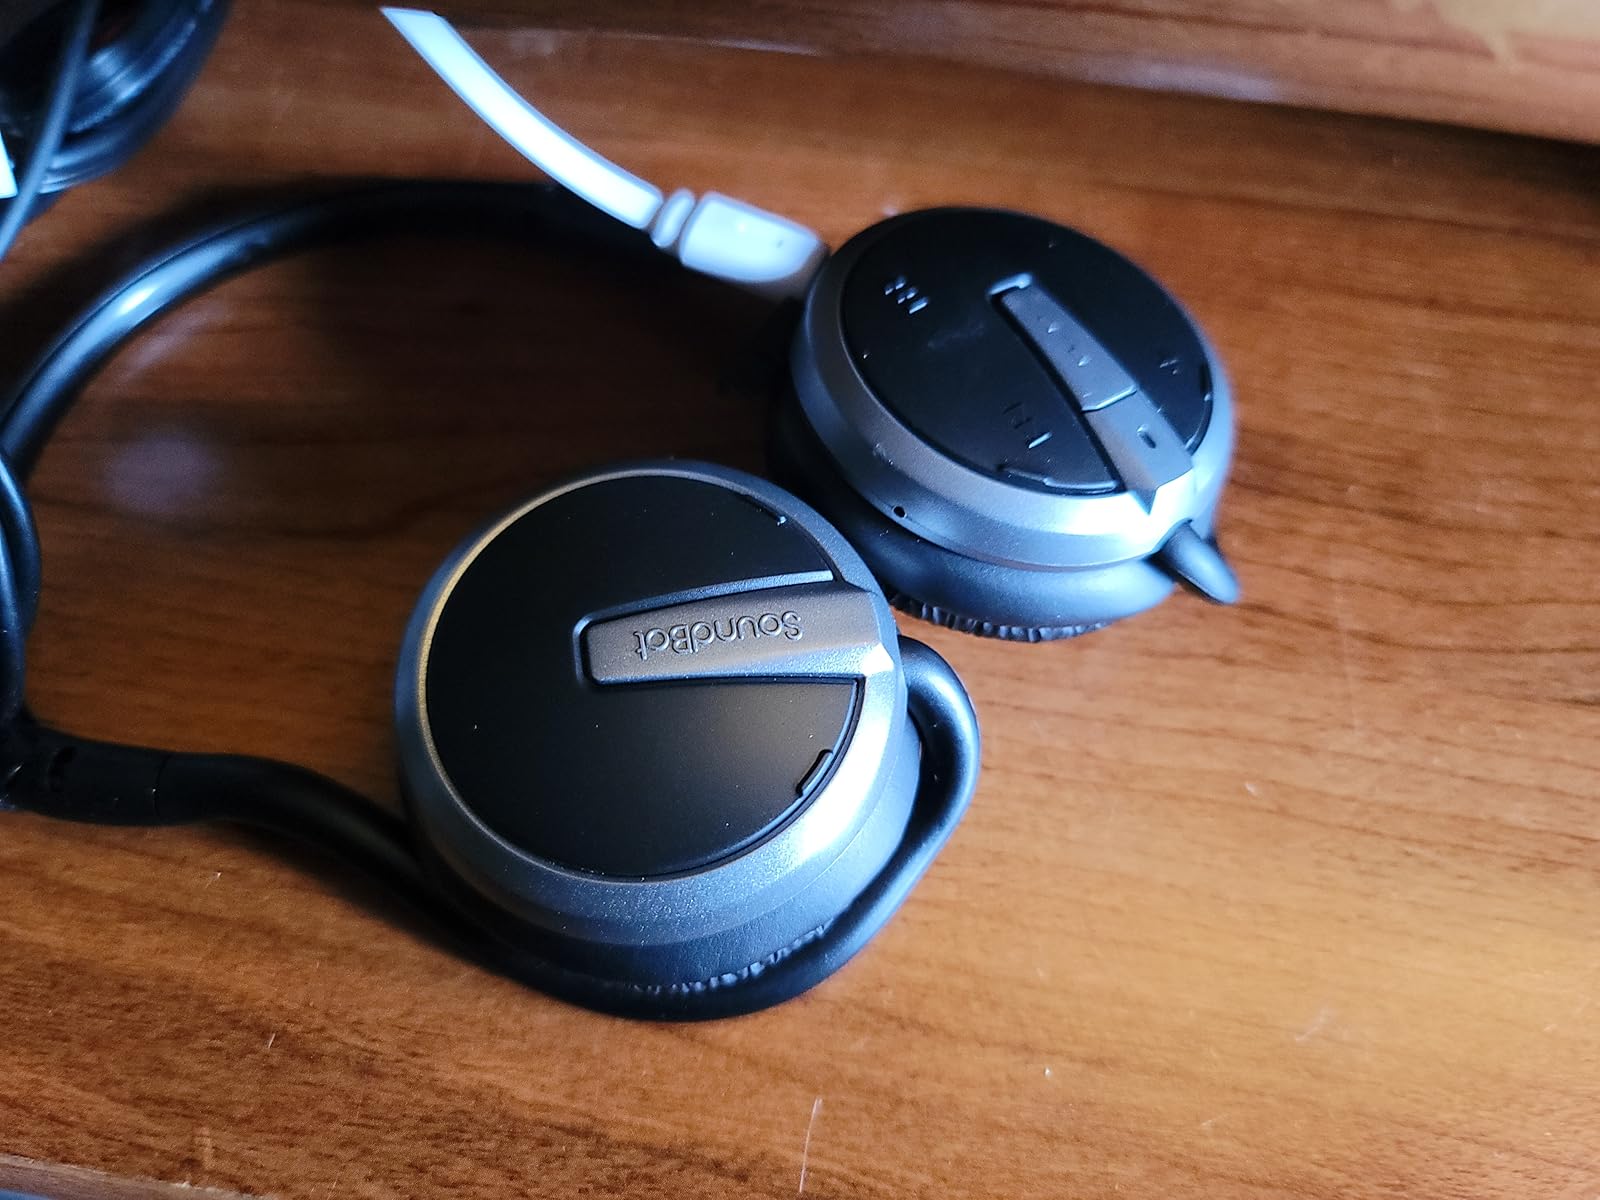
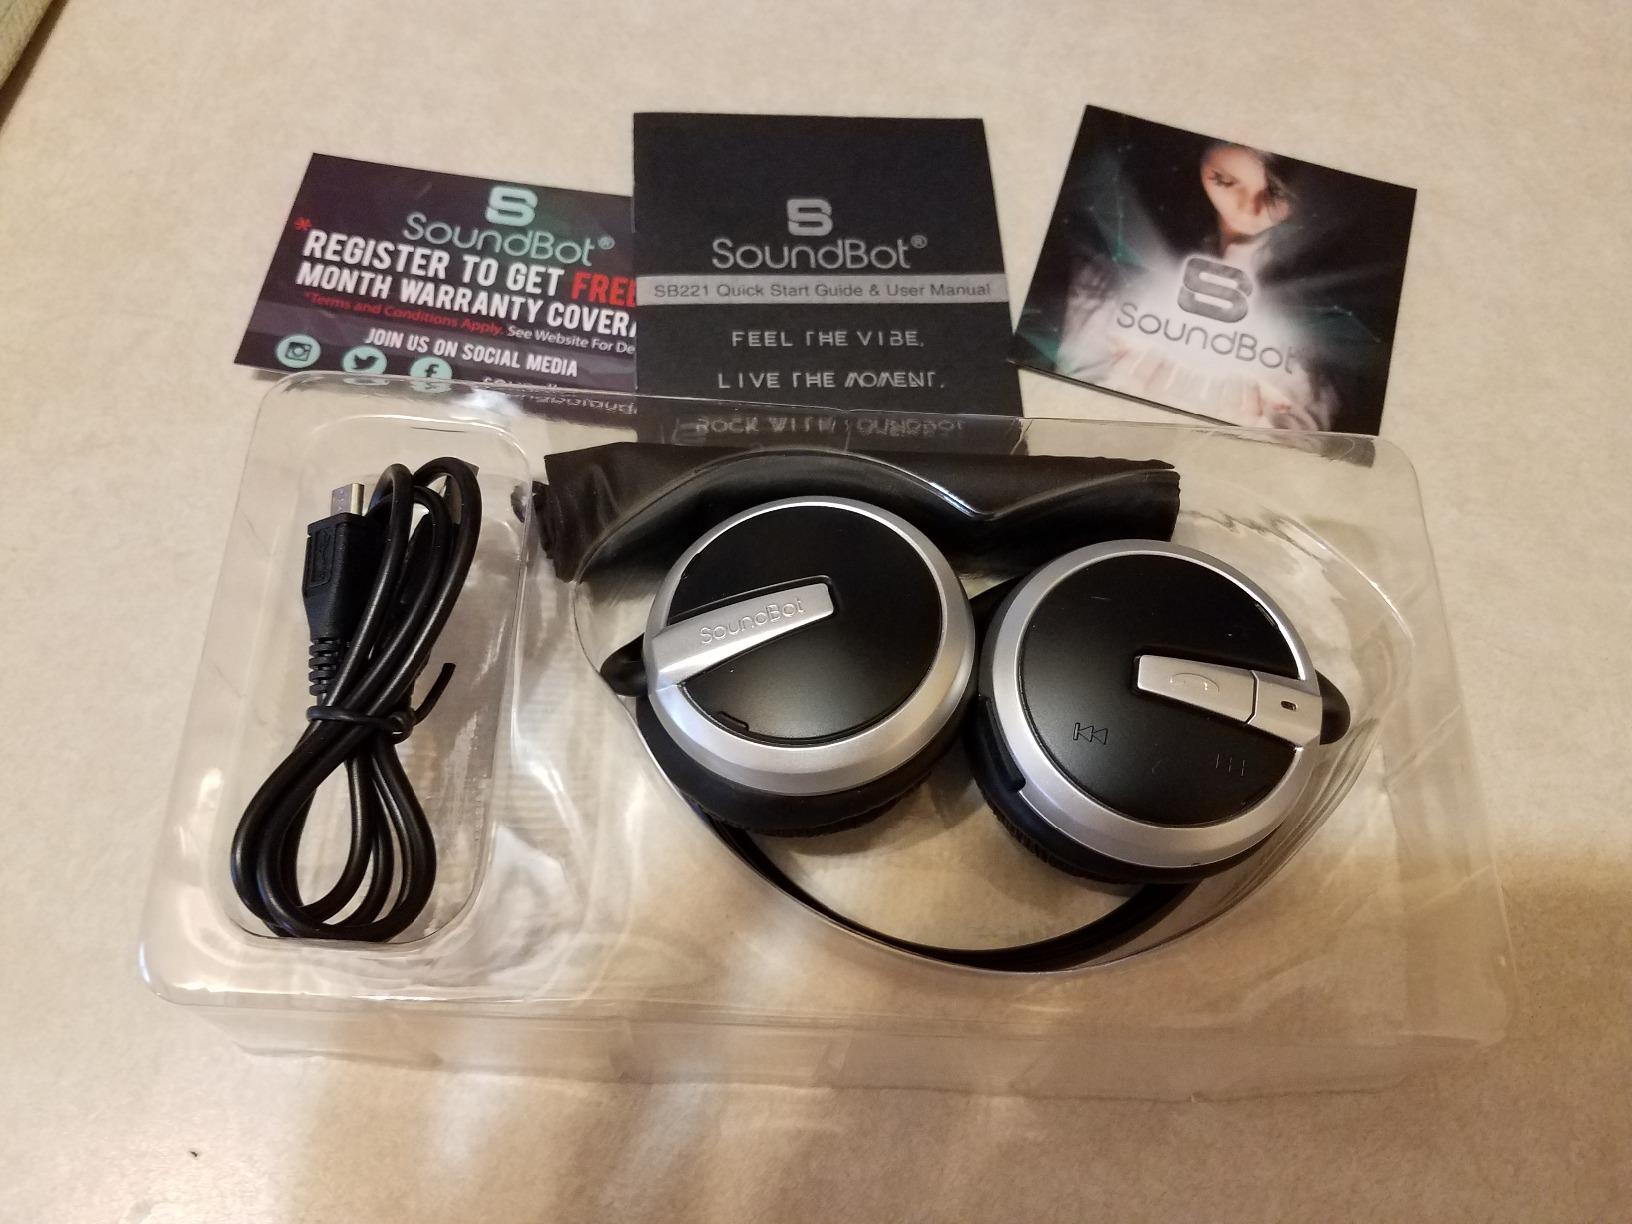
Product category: headphones
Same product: yes